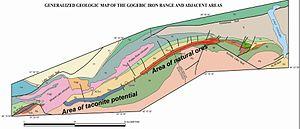
Le gisement de fer de Gogebic Range est une zone allongée d'extraction du minerai de fer dans le nord du Michigan et le Wisconsin, qui s'étend du Lac Namakagon, dans le Wisconsin, à l'est vers le Lac de l'école Gogebic, dans le Michigan, sur près de 80 km. Il est distinct de la chaîne de montagne américaine de l'Iron Range, autre gisement de fer important des États-Unis.